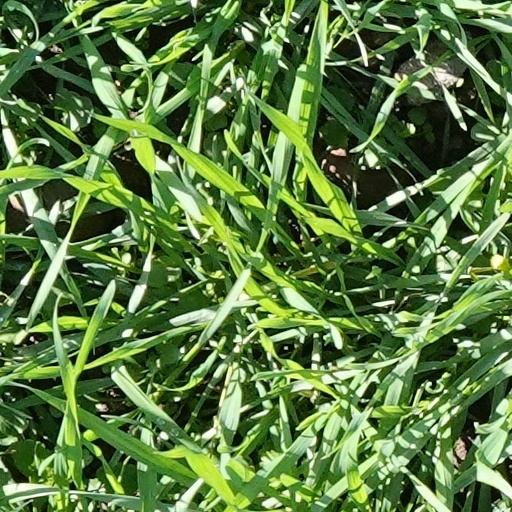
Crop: wheat